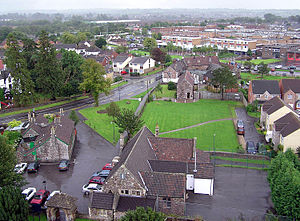
Yate
Udsigt over Yates fra byen kirkespir
Yate er en pendlerby og civilt sogn i South Gloucestershire, England, i den sydvestlige ekstremitet af Cotswold Hills, 19 km nordøst for Bristol centrum og 160 km vest for London. Yate udviklede sig fra en landsby til en betydelig by fra 1960'erne og fremover delvis som et over-spill eller pendlerby for byen Bristol. Skønt ikke en ny by i officiel forstand, tog Yate mange af egenskaberne ved en.